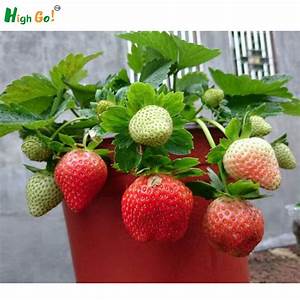
Label: Strawberry